United States and the Russian invasion of Ukraine

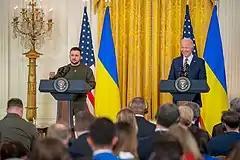
Biden and Zelenskyy hold a press conference in the East Room of the White House, December 21, 2022.

The United States has supported Ukraine during the ongoing Russian invasion of Ukraine. The invasion, which began on February 24, 2022, was condemned by the Biden administration, which provided military, financial, and humanitarian aid to Ukraine, and imposed sanctions against Russia and Belarus. However, the second Trump administration since 2025 has proposed a peace deal and increasingly sought to distance itself from financially supporting Ukrainian resistance.